Lucas Zelarayán

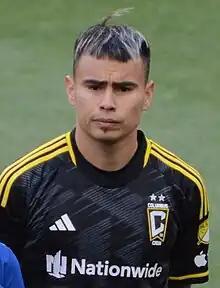
Zelarayán with Columbus Crew in 2023

Lucas Manuel Zelarayán (born 20 June 1992) is a professional footballer who plays as an attacking midfielder for Argentine Primera División club Belgrano. Born in Argentina, he represents the Armenia national team.